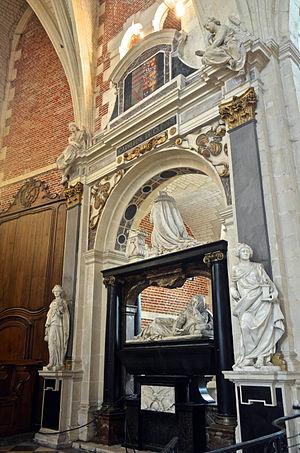
Chapelle du collège des Jésuites d'Eu (Seine-Maritime, France), mausolée de Catherine de Clèves.
La chapelle du collège des Jésuites est un édifice religieux de la ville d’Eu, situé dans le département de la Seine-Maritime.
Cette page est destinée à fournir une liste non exhaustive des principaux orants funéraires situés en France. Elle est articulée dans l'ordre géographique, par département, puis par commune, puis par lieu ou édifice, puis par personnage par ordre chronologique.